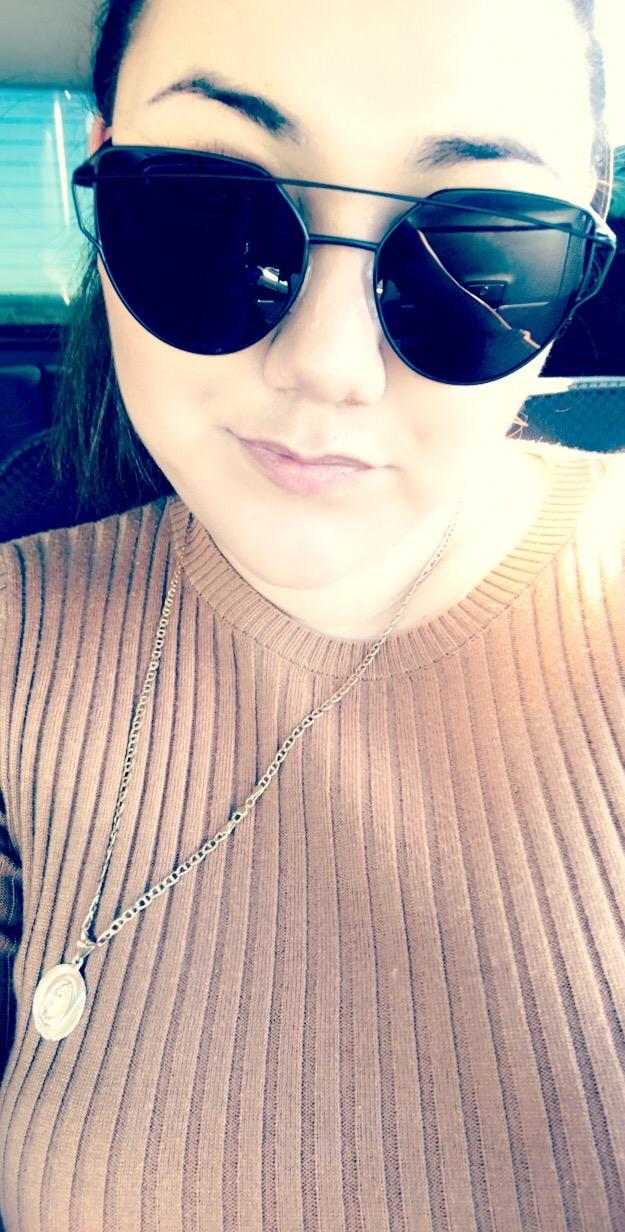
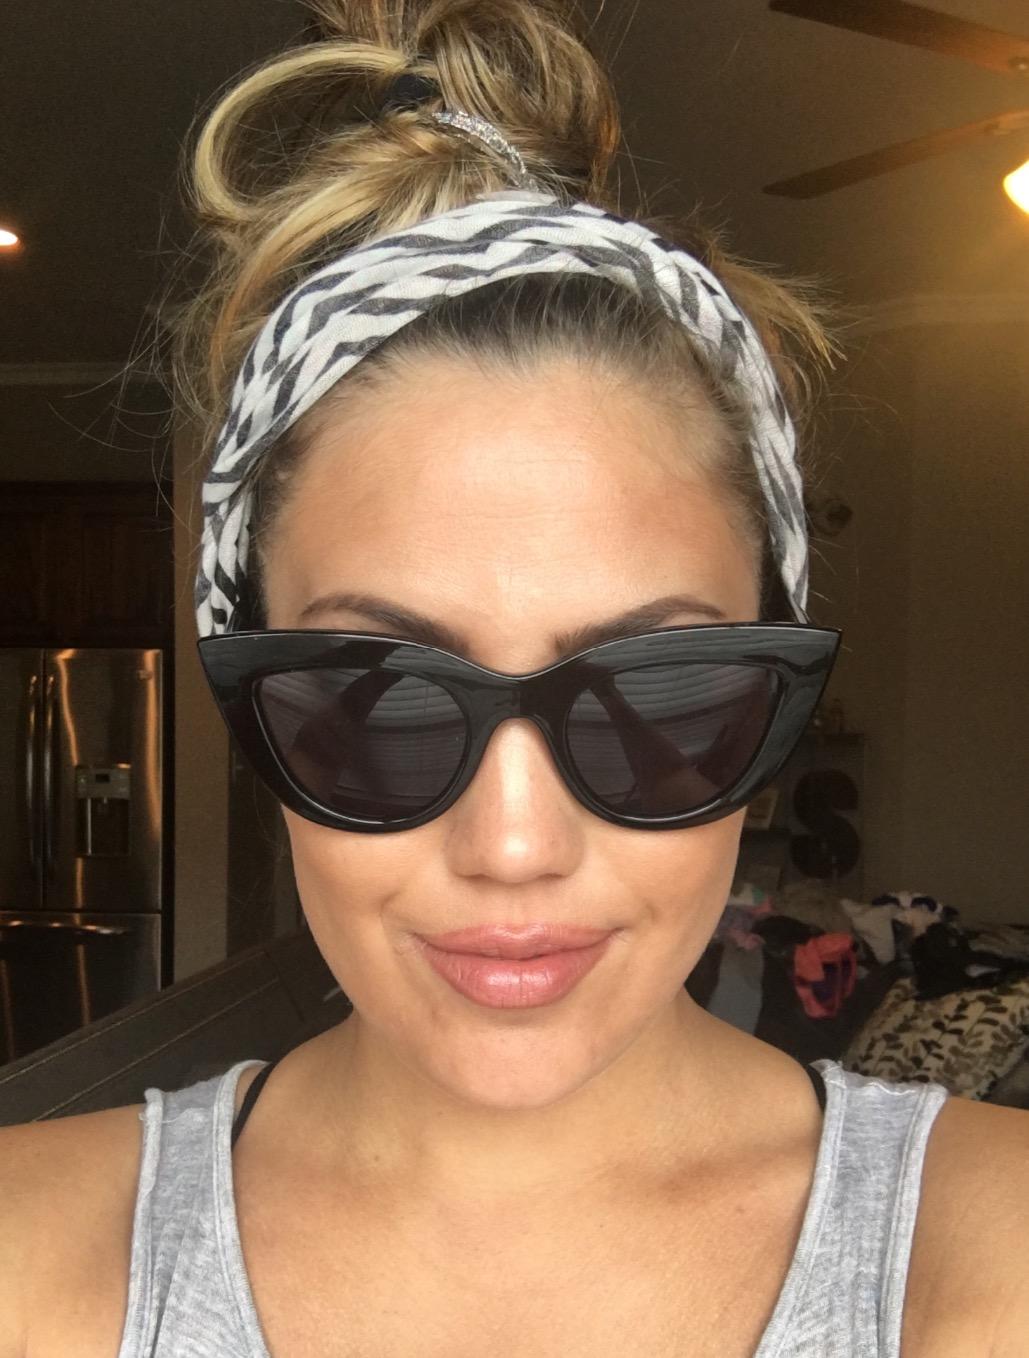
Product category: accessories_sunglasses
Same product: no